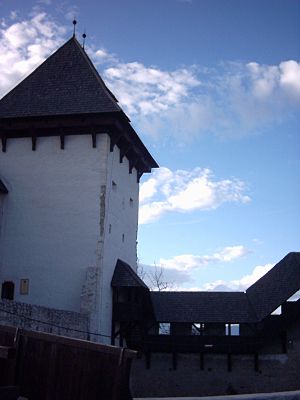
Celje slot
Tårn tilhørende slottet, under restaurering
Celje slot eller Celje øvre slot, også gamle slot er et slot i Celje, Slovenien beliggende ved bredden af Savinja. Bygningen blev påbegyndt i 1322, men slottet har siden den gang gennemgået omfattende ændringer og siden 1700-tallet er det i praksis en stor ruin. Slottet er en af de største fæstningsværker og slotte på slovensk territorium. I en lang periode var det sæde for hertugen af Celje.